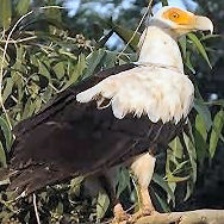
Species: PALM NUT VULTURE
Scientific name: GYPOHIERAX ANGOLENSIS
ImageNet parent category: vulture